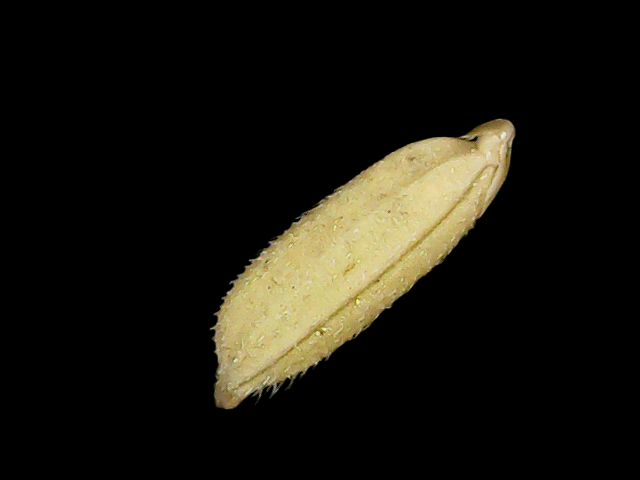
Rice variety: Binadhan23